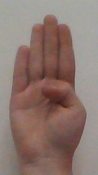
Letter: kaaf